Fifth ODI, Australian cricket team in South Africa in 2005–06

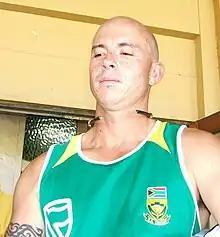
Herschelle Gibbs, the Player of the Match of the 438 Game

The 5th One Day International cricket match between South Africa and Australia, also referred to as the 438 Match or 438 Game was played on 12 March 2006 at New Wanderers Stadium, Johannesburg. The match broke many cricket records, including both the first and the second team innings score of over 400 runs. Australia won the toss and elected to bat first. They scored 434 for 4 off their 50 overs, breaking the previous record of 398–5 by Sri Lanka against Kenya in 1996. In reply, South Africa scored 438–9, winning by one wicket with one ball to spare. The match has been acclaimed as the greatest One Day International match ever played.